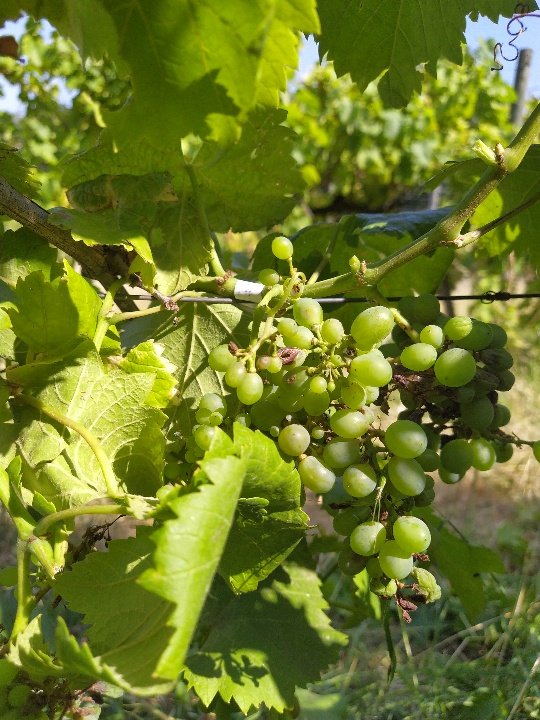
Berries visible: 63
Grape clusters: 2